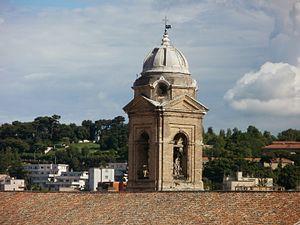
L’église Saint-Dominique d’Ancône est une église baroque située dans le rione de San Pietro d’Ancône, dans les Marches, en Italie.